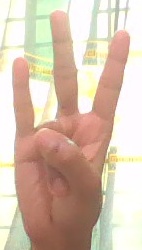
ASL sign: 7